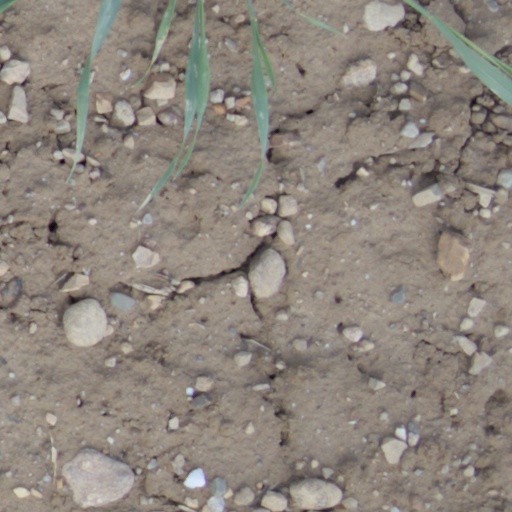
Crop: wheat